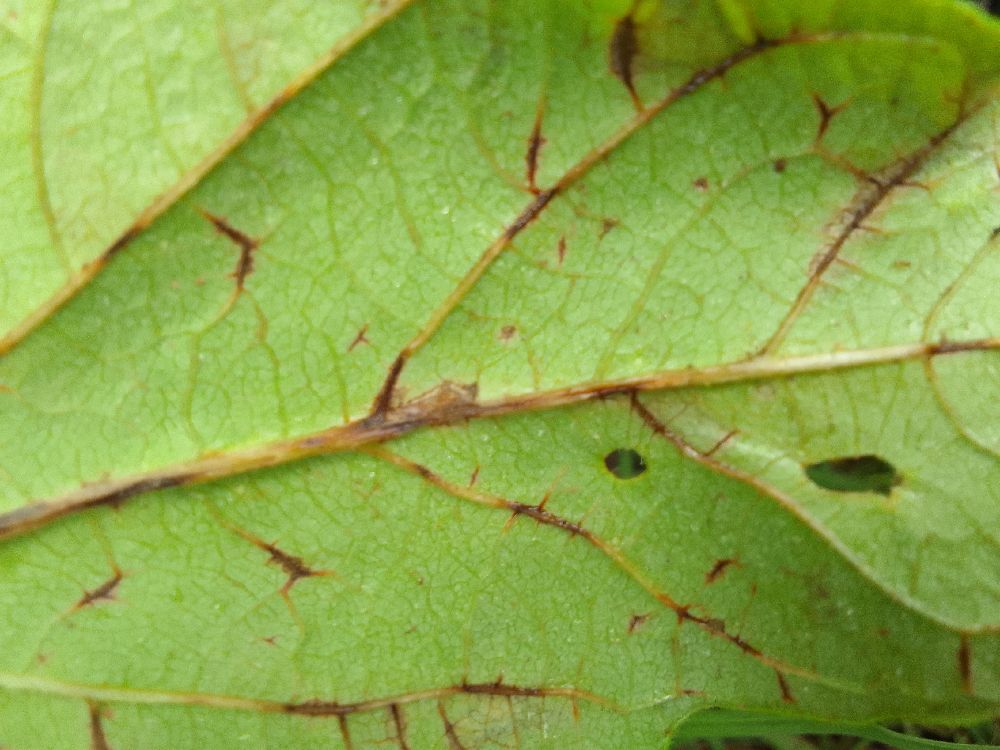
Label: anthracnose